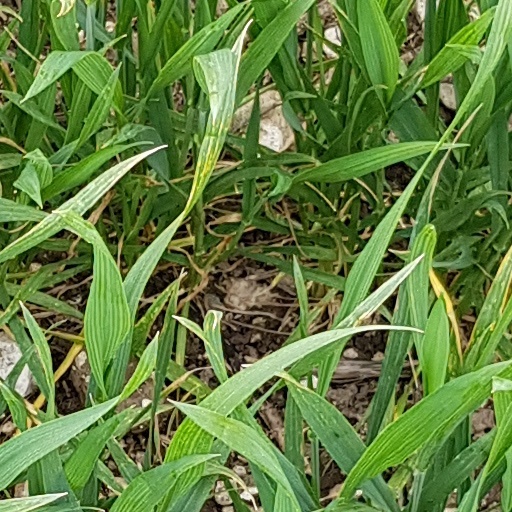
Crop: wheat